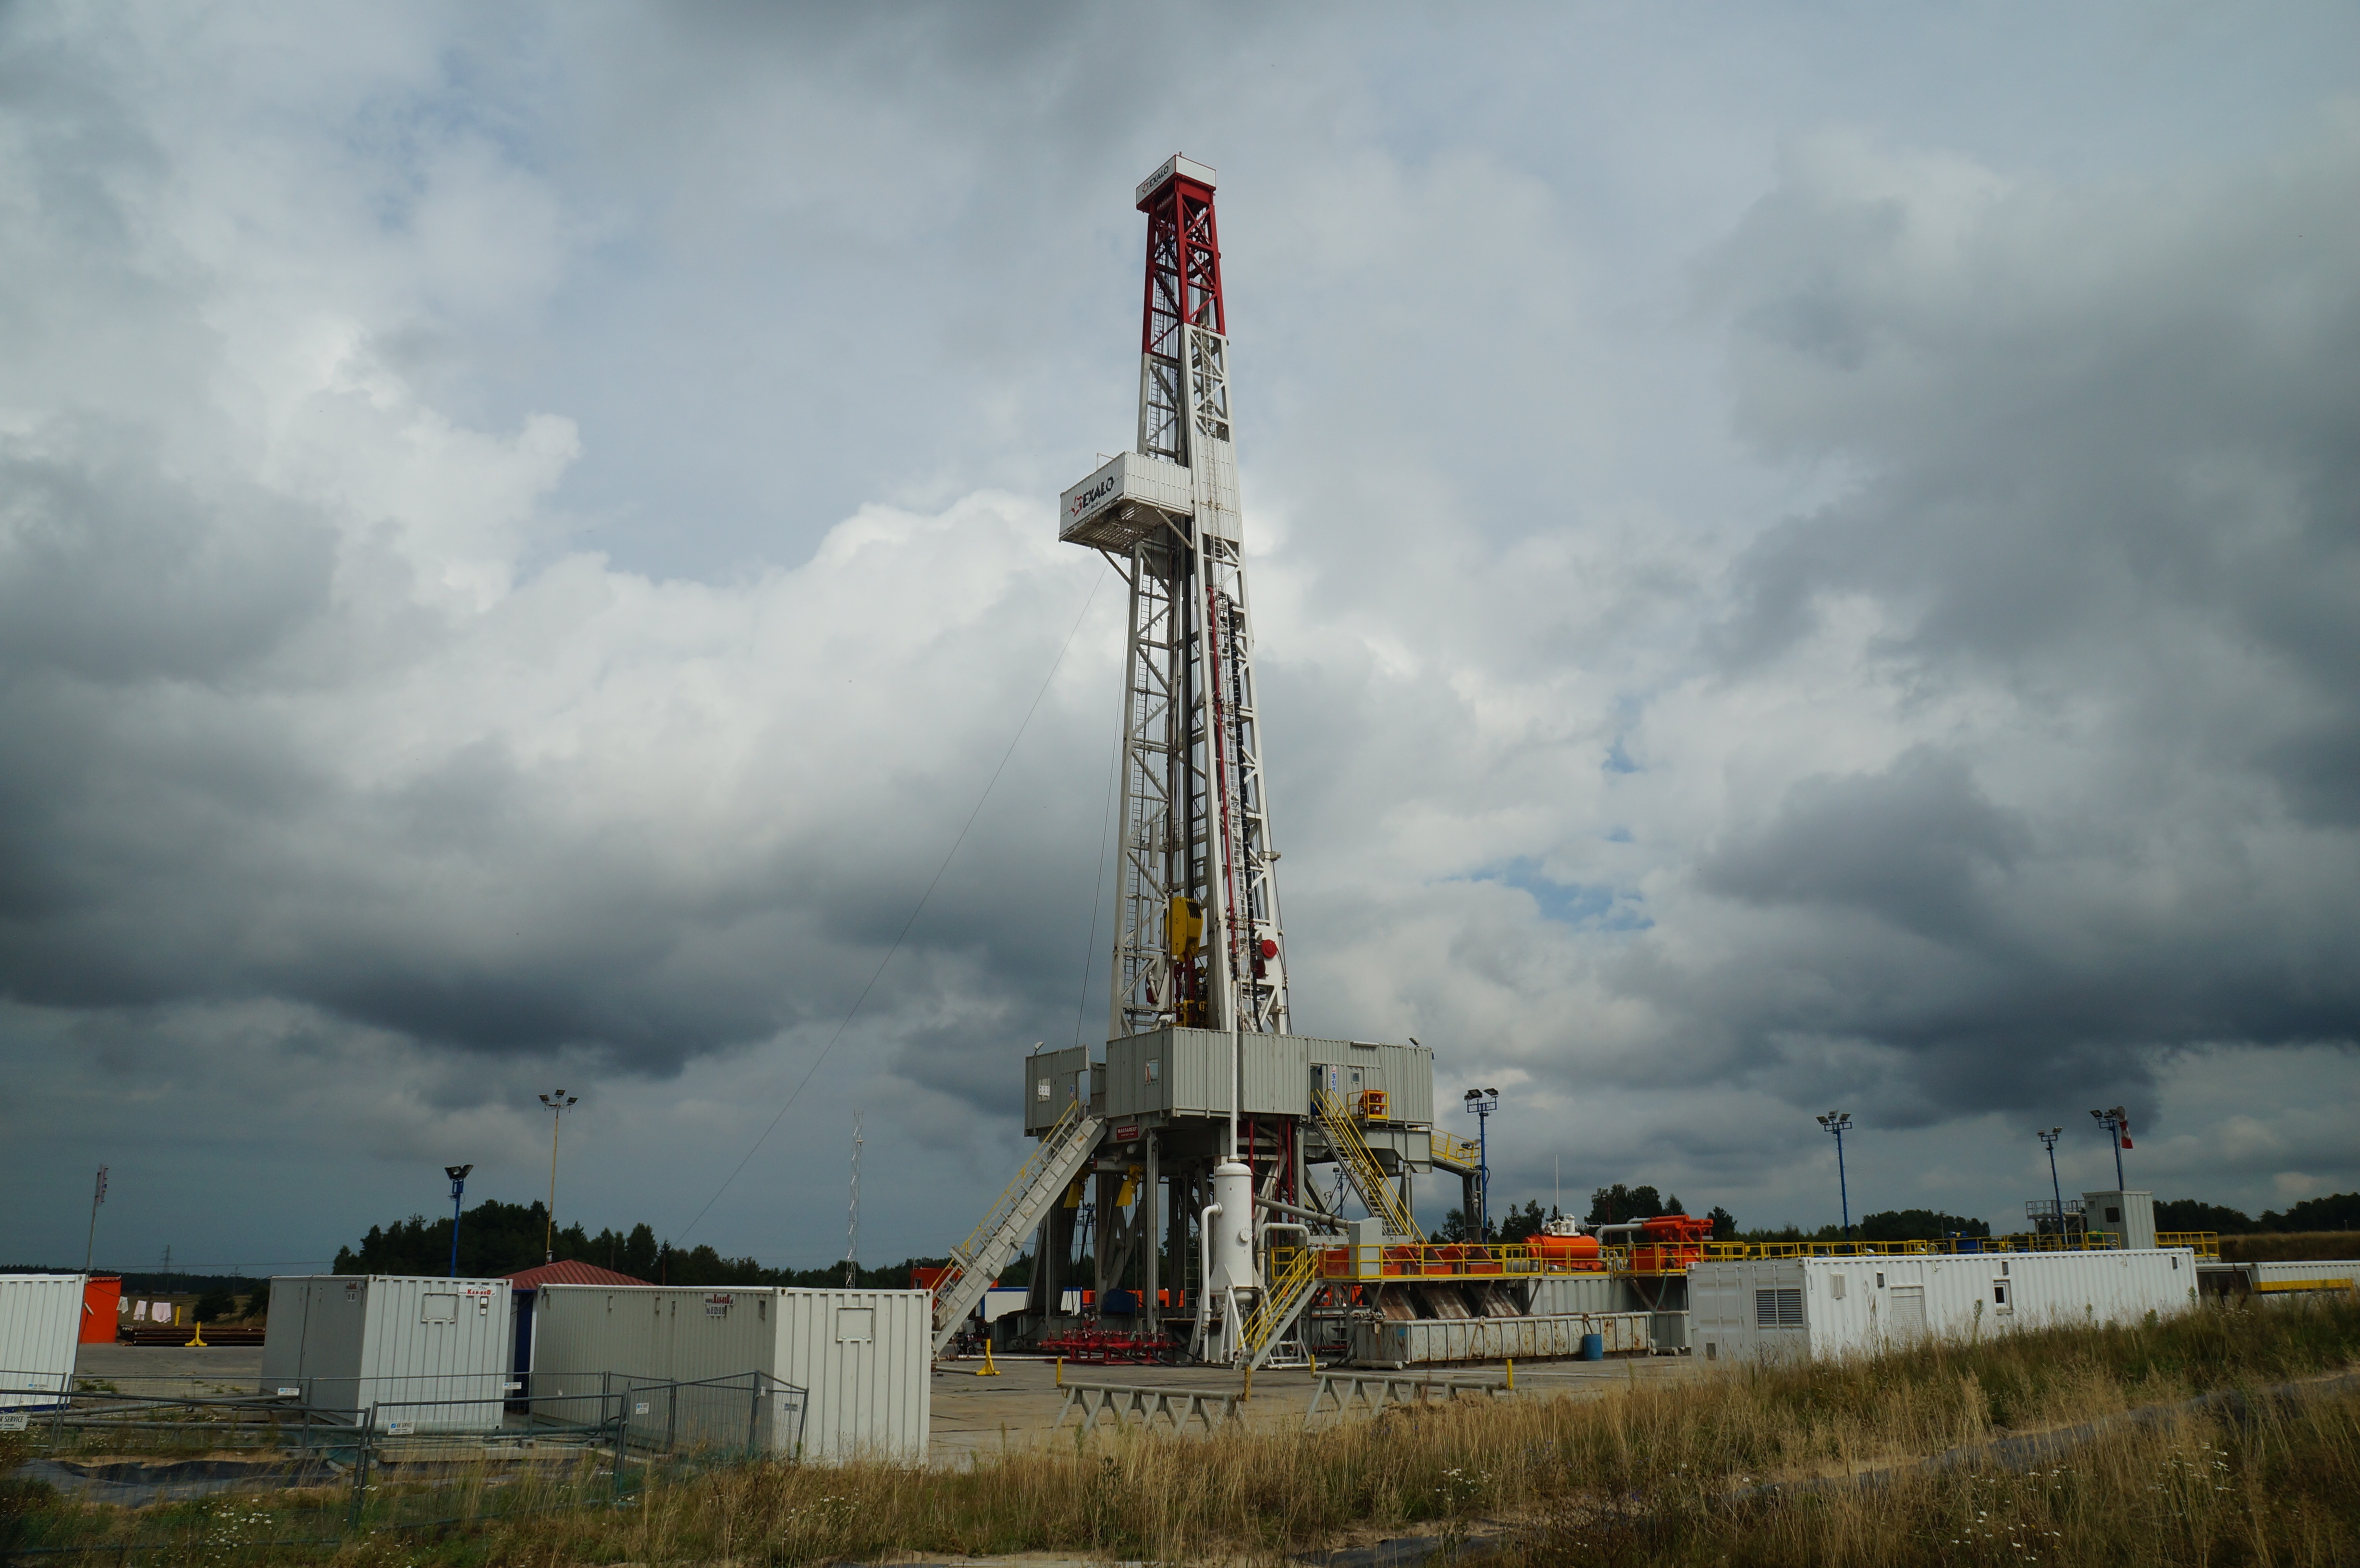
cloud, transport, vehicle, tower, search, oil rig, natural gas, construction equipment, drilling rig, oil field, jackup rig